Rose Bay, New South Wales

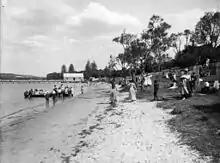
Rose bay, circa 1900

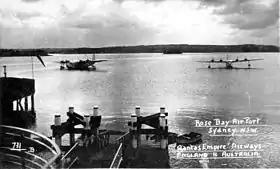
Qantas Empire Airways seaplane flights arriving at Rose Bay (c.1939)

Rose Bay was named after the Right Honourable George Rose, who was joint Secretary to the British Treasury with Thomas Steele, after whom Steel(e) Point at Nielsen Park was named. The name Rose Bay was used as early as 1788 by Captain John Hunter.